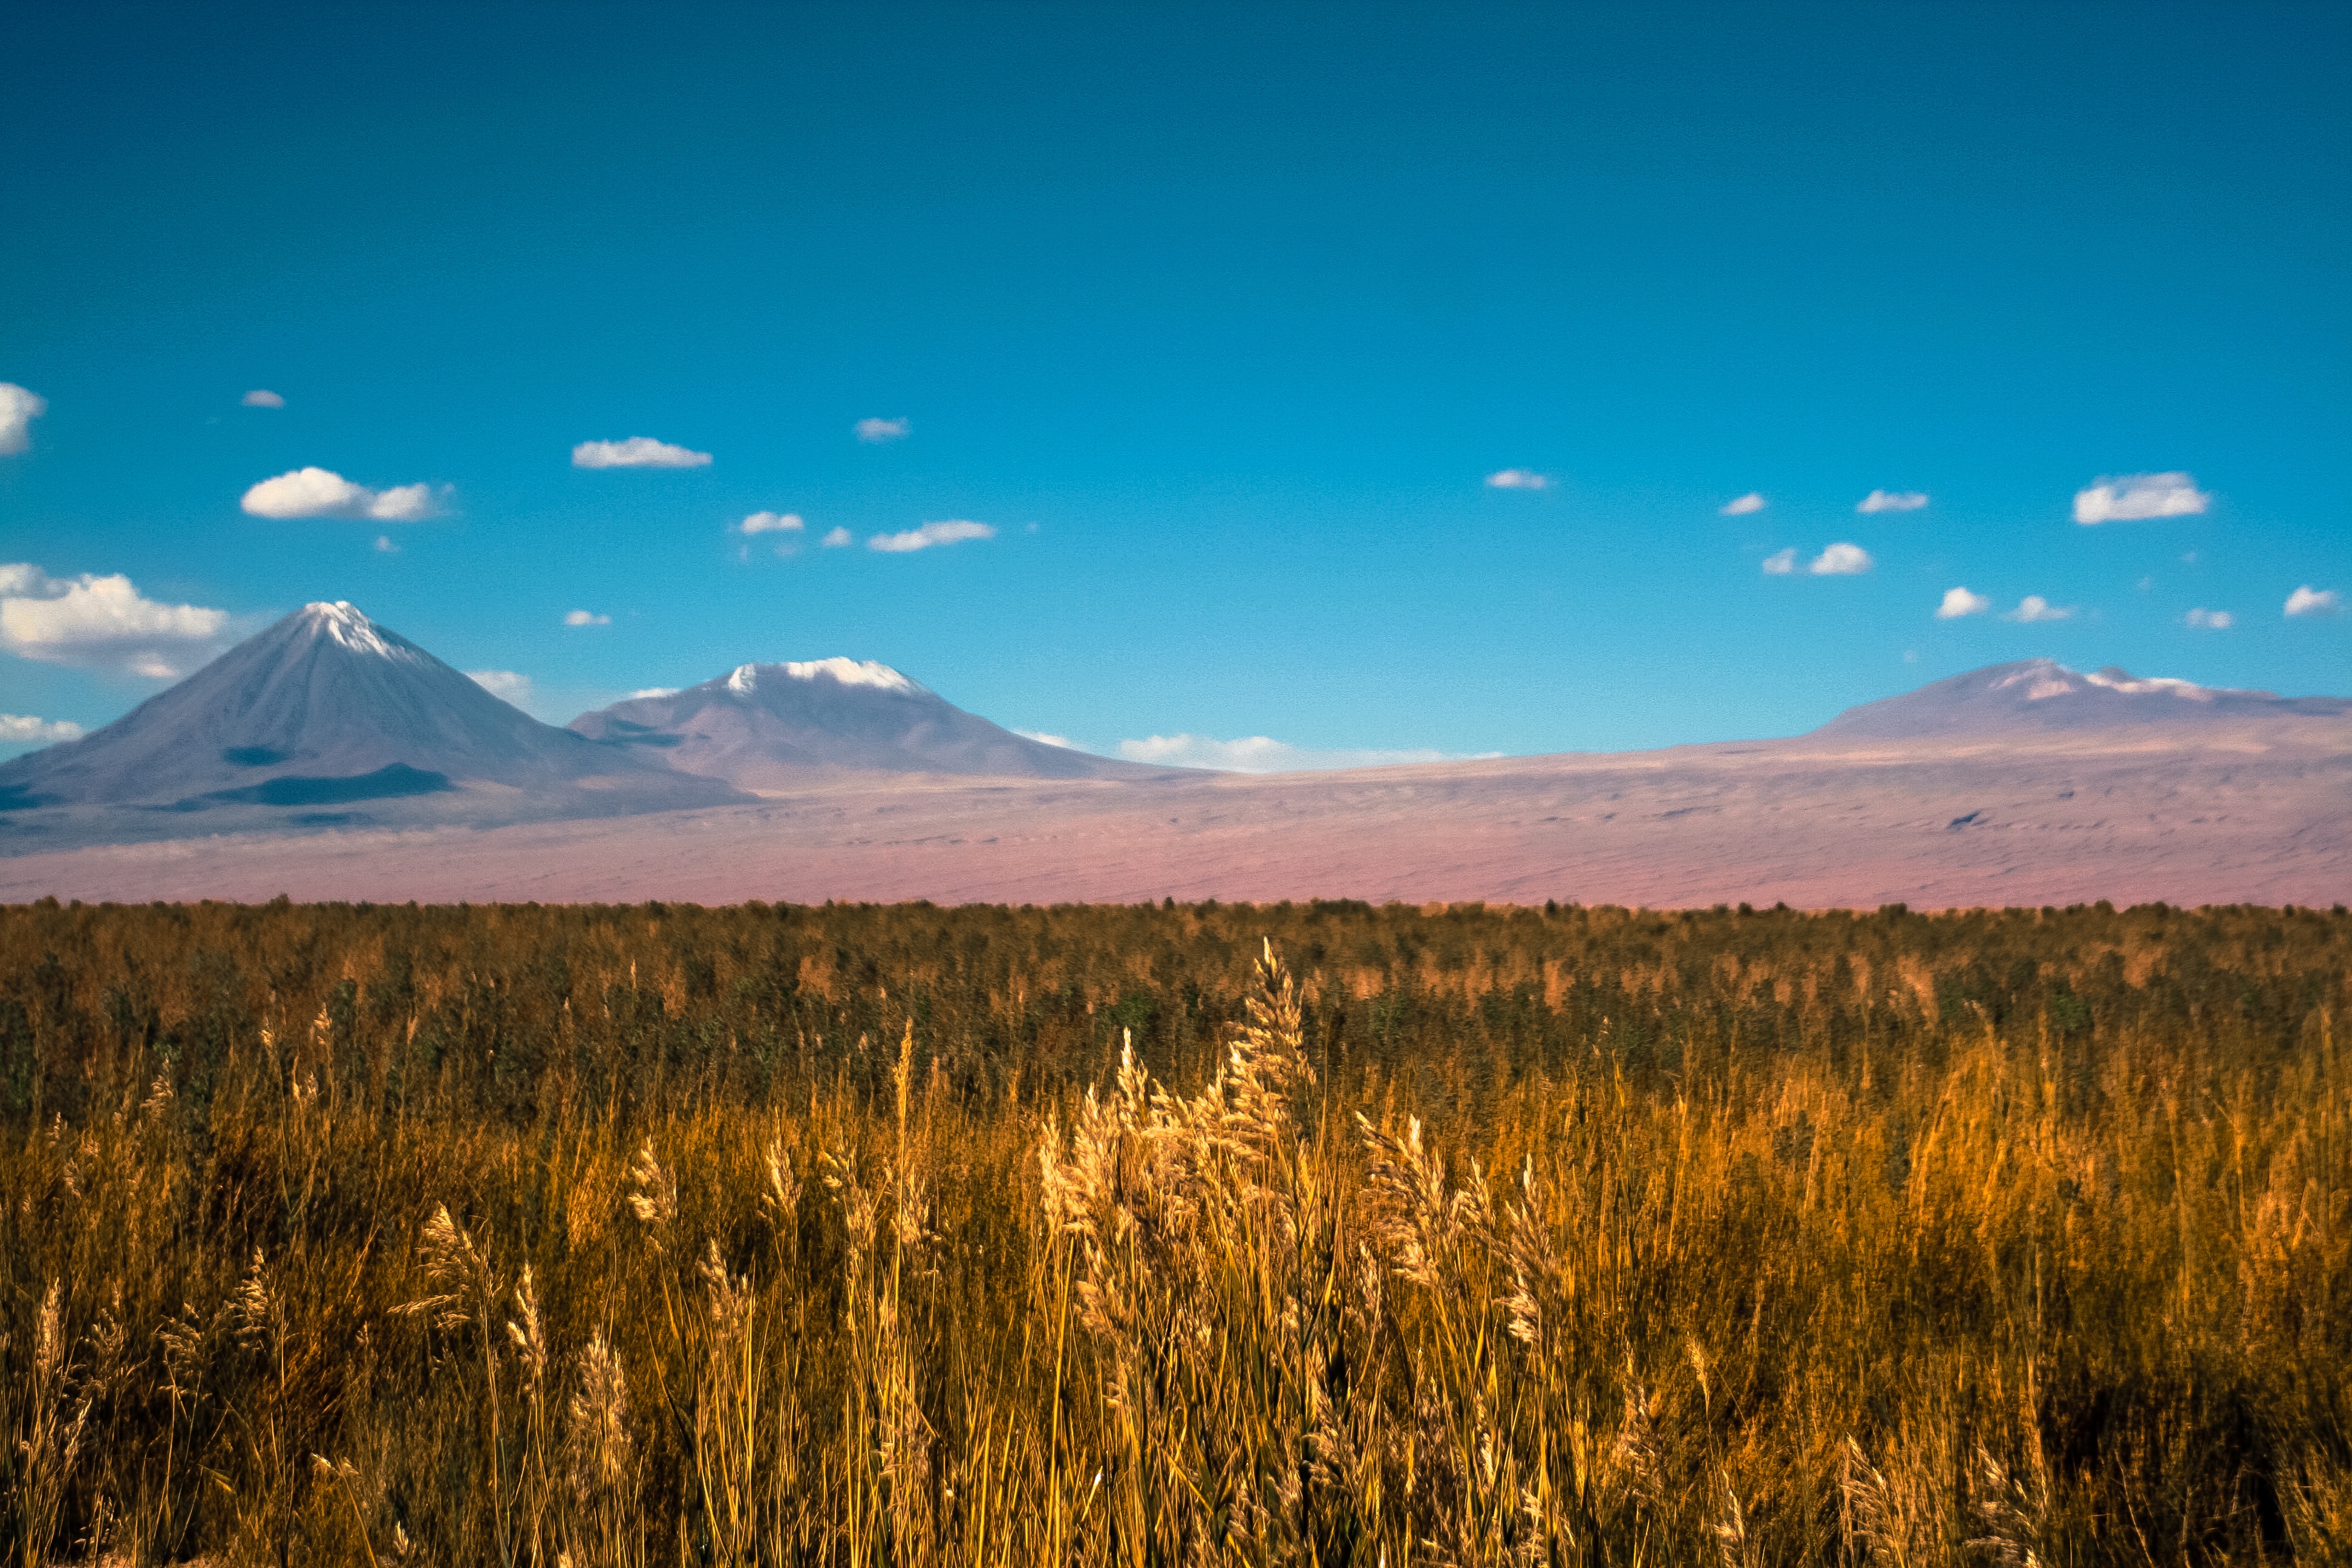
landscape, nature, grass, horizon, wilderness, mountain, cloud, sky, sunrise, sunset, field, meadow, prairie, sunlight, morning, hill, dawn, mountain range, dusk, evening, plain, grassland, plateau, habitat, ecosystem, tundra, steppe, natural environment, geographical feature, atmospheric phenomenon, grass family, mountainous landforms